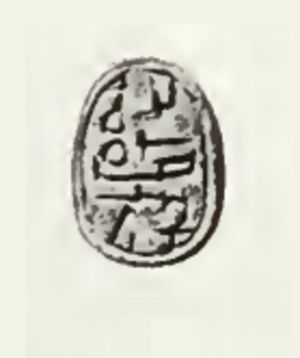
Aheteprê est selon certains spécialistes, dont Jacques Kinnaer, avec des dates de règne -1740/-1725 le quatrième roi de la XVIᵉ dynastie. Pour d'autres, dont Dariusz Sitek, il est de la XIVᵉ dynastie. Il n'est pas mentionné par le papyrus de Turin. Ses noms ne sont pas dans un cartouche. Il règne depuis la ville d'Avaris dans le delta du Nil. L'existence de ce roi n'est prouvée que par des inscriptions sur des scarabées. Son nom de naissance est Ammou.